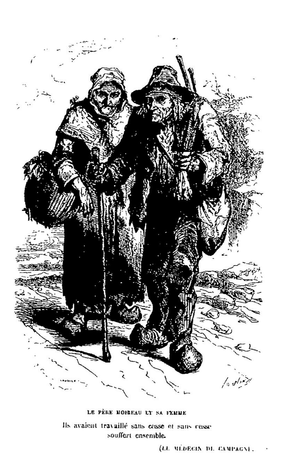
Dessin de deux paysans dans Le Médecin de campagne
Honoré de Balzac, né Honoré Balzac à Tours le 20 mai 1799 et mort à Paris le 18 août 1850, est un écrivain français. Romancier, dramaturge, critique littéraire, critique d'art, essayiste, journaliste et imprimeur, il a laissé l'une des plus imposantes œuvres romanesques de la littérature française, avec plus de quatre-vingt-dix romans et nouvelles parus de 1829 à 1855, réunis sous le titre La Comédie humaine. À cela s'ajoutent Les Cent Contes drolatiques, ainsi que des romans de jeunesse publiés sous des pseudonymes et quelque vingt-cinq œuvres ébauchées.